Answer in natural language. Which point is closer to the camera taking this photo, point B  or point C? Choose between the following options: C or B
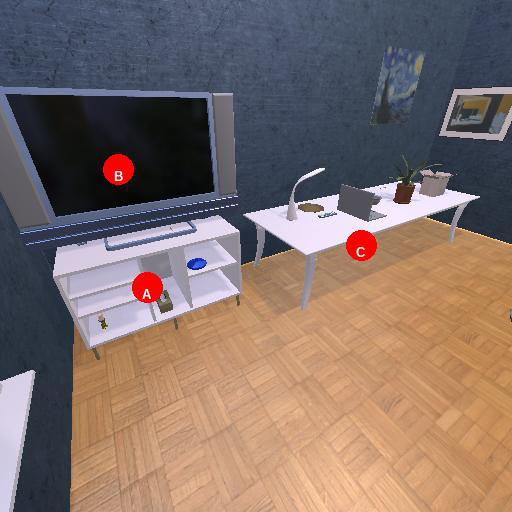
<answer>B</answer>